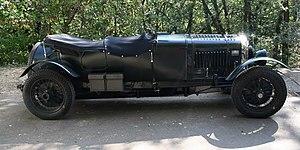
Joseph Dudley Benjafield, né le 6 août 1887 à Edmonton et mort le 20 janvier 1957, est un pilote automobile britannique et l'un des Bentley Boys.